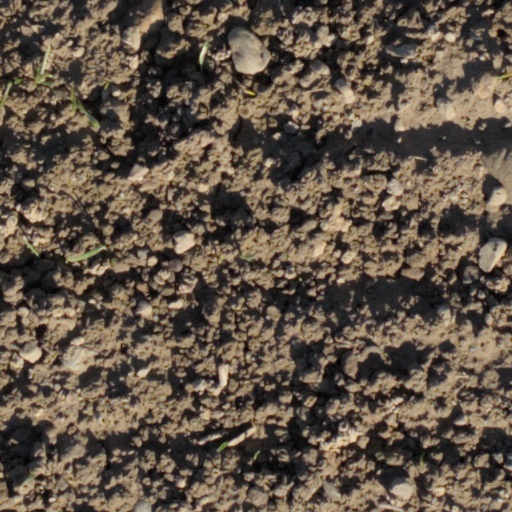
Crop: wheat